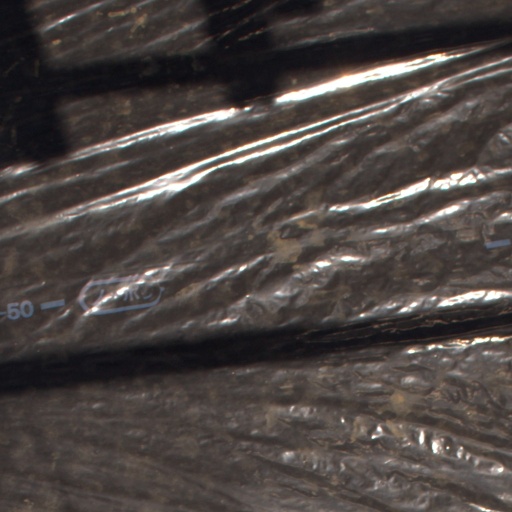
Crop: Jerusalem artichoke